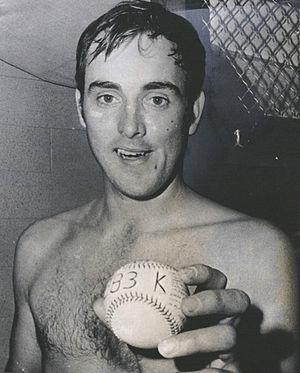
Au baseball, un retrait sur des prises est réalisé lorsqu'un lanceur réussit trois prises aux dépens d'un frappeur de l'équipe adverse au cours d'un passage au bâton. Un match de baseball professionnel est normalement joué en 9 manches au cours desquelles chaque équipe doit réussir 3 retraits, sur des prises ou non. Un maximum de 27 retraits est donc possible dans un match de 9 manches.
Lynn Nolan Ryan, né le 31 janvier 1947 à Refugio, Texas, est un joueur américain de baseball qui a évolué comme lanceur partant en Ligues majeures de 1966 à 1993. En 27 ans de carrière dans les majeures, il a enregistré 5 714 retraits sur des prises. Le meilleur total par un autre lanceur est 4 875 par Randy Johnson. Huit fois sélectionné au match des étoiles, vainqueur des Séries mondiales en 1969 avec les Mets de New York, Ryan est élu au Temple de la renommée du baseball en 1999 et fait partie de l'Équipe du siècle. Il est le meneur incontesté des matchs sans coup sûr avec 7 au cours de sa carrière, le dernier réussi à l'âge de 44 ans.